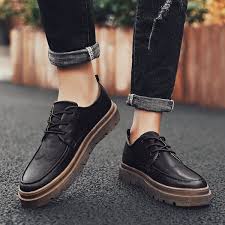
Label: Brogue